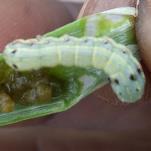
Crop: Onion
Condition: caterpillar-p